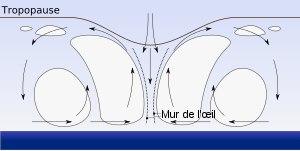
L'œil d'un cyclone tropical est une zone de vents calmes et de temps clément siégeant en général au centre de la circulation cyclonique. Il est délimité par le mur de l'œil, un mur d'orages où les conditions météorologiques sont les plus extrêmes. Il est plus ou moins circulaire et son diamètre caractéristique est de l'ordre de 30 à 60 kilomètres, bien que ce diamètre varie grandement selon l'intensité du système. La pression y est la plus basse du système mais la température en altitude est plus élevée que l'environnement, contrairement à une dépression classique qui a un cœur froid. Il arrive parfois à l'œil de ne pas être au centre et de tourner ou de se déplacer dans diverses directions autour du centre du cyclone. Les vagues convergent cependant en dessous de l’œil, rendant la mer très dangereuse.
En mathématiques, le théorème de la boule chevelue est un résultat de topologie différentielle. Il s'applique à une sphère supportant en chaque point un vecteur, imaginé comme un cheveu, tangent à la surface. Il affirme que la fonction associant à chaque point de la sphère le vecteur admet au moins un point de discontinuité, ce qui revient à dire que la coiffure contient un épi, ou qu'il y a des cheveux nuls, c'est-à-dire de la calvitie.
La cyclogénèse tropicale est le terme technique décrivant le développement des cyclones tropicaux dans l'atmosphère terrestre. Le mécanisme emprunté par ces systèmes pour leur formation est très différent de celui de la cyclogénèse des dépressions des latitudes moyennes. En effet, il est dû à la convection profonde dans un environnement favorable d'une masse d'air homogène. Son cœur est chaud car il est le lieu d'une subsidence d'air sec.